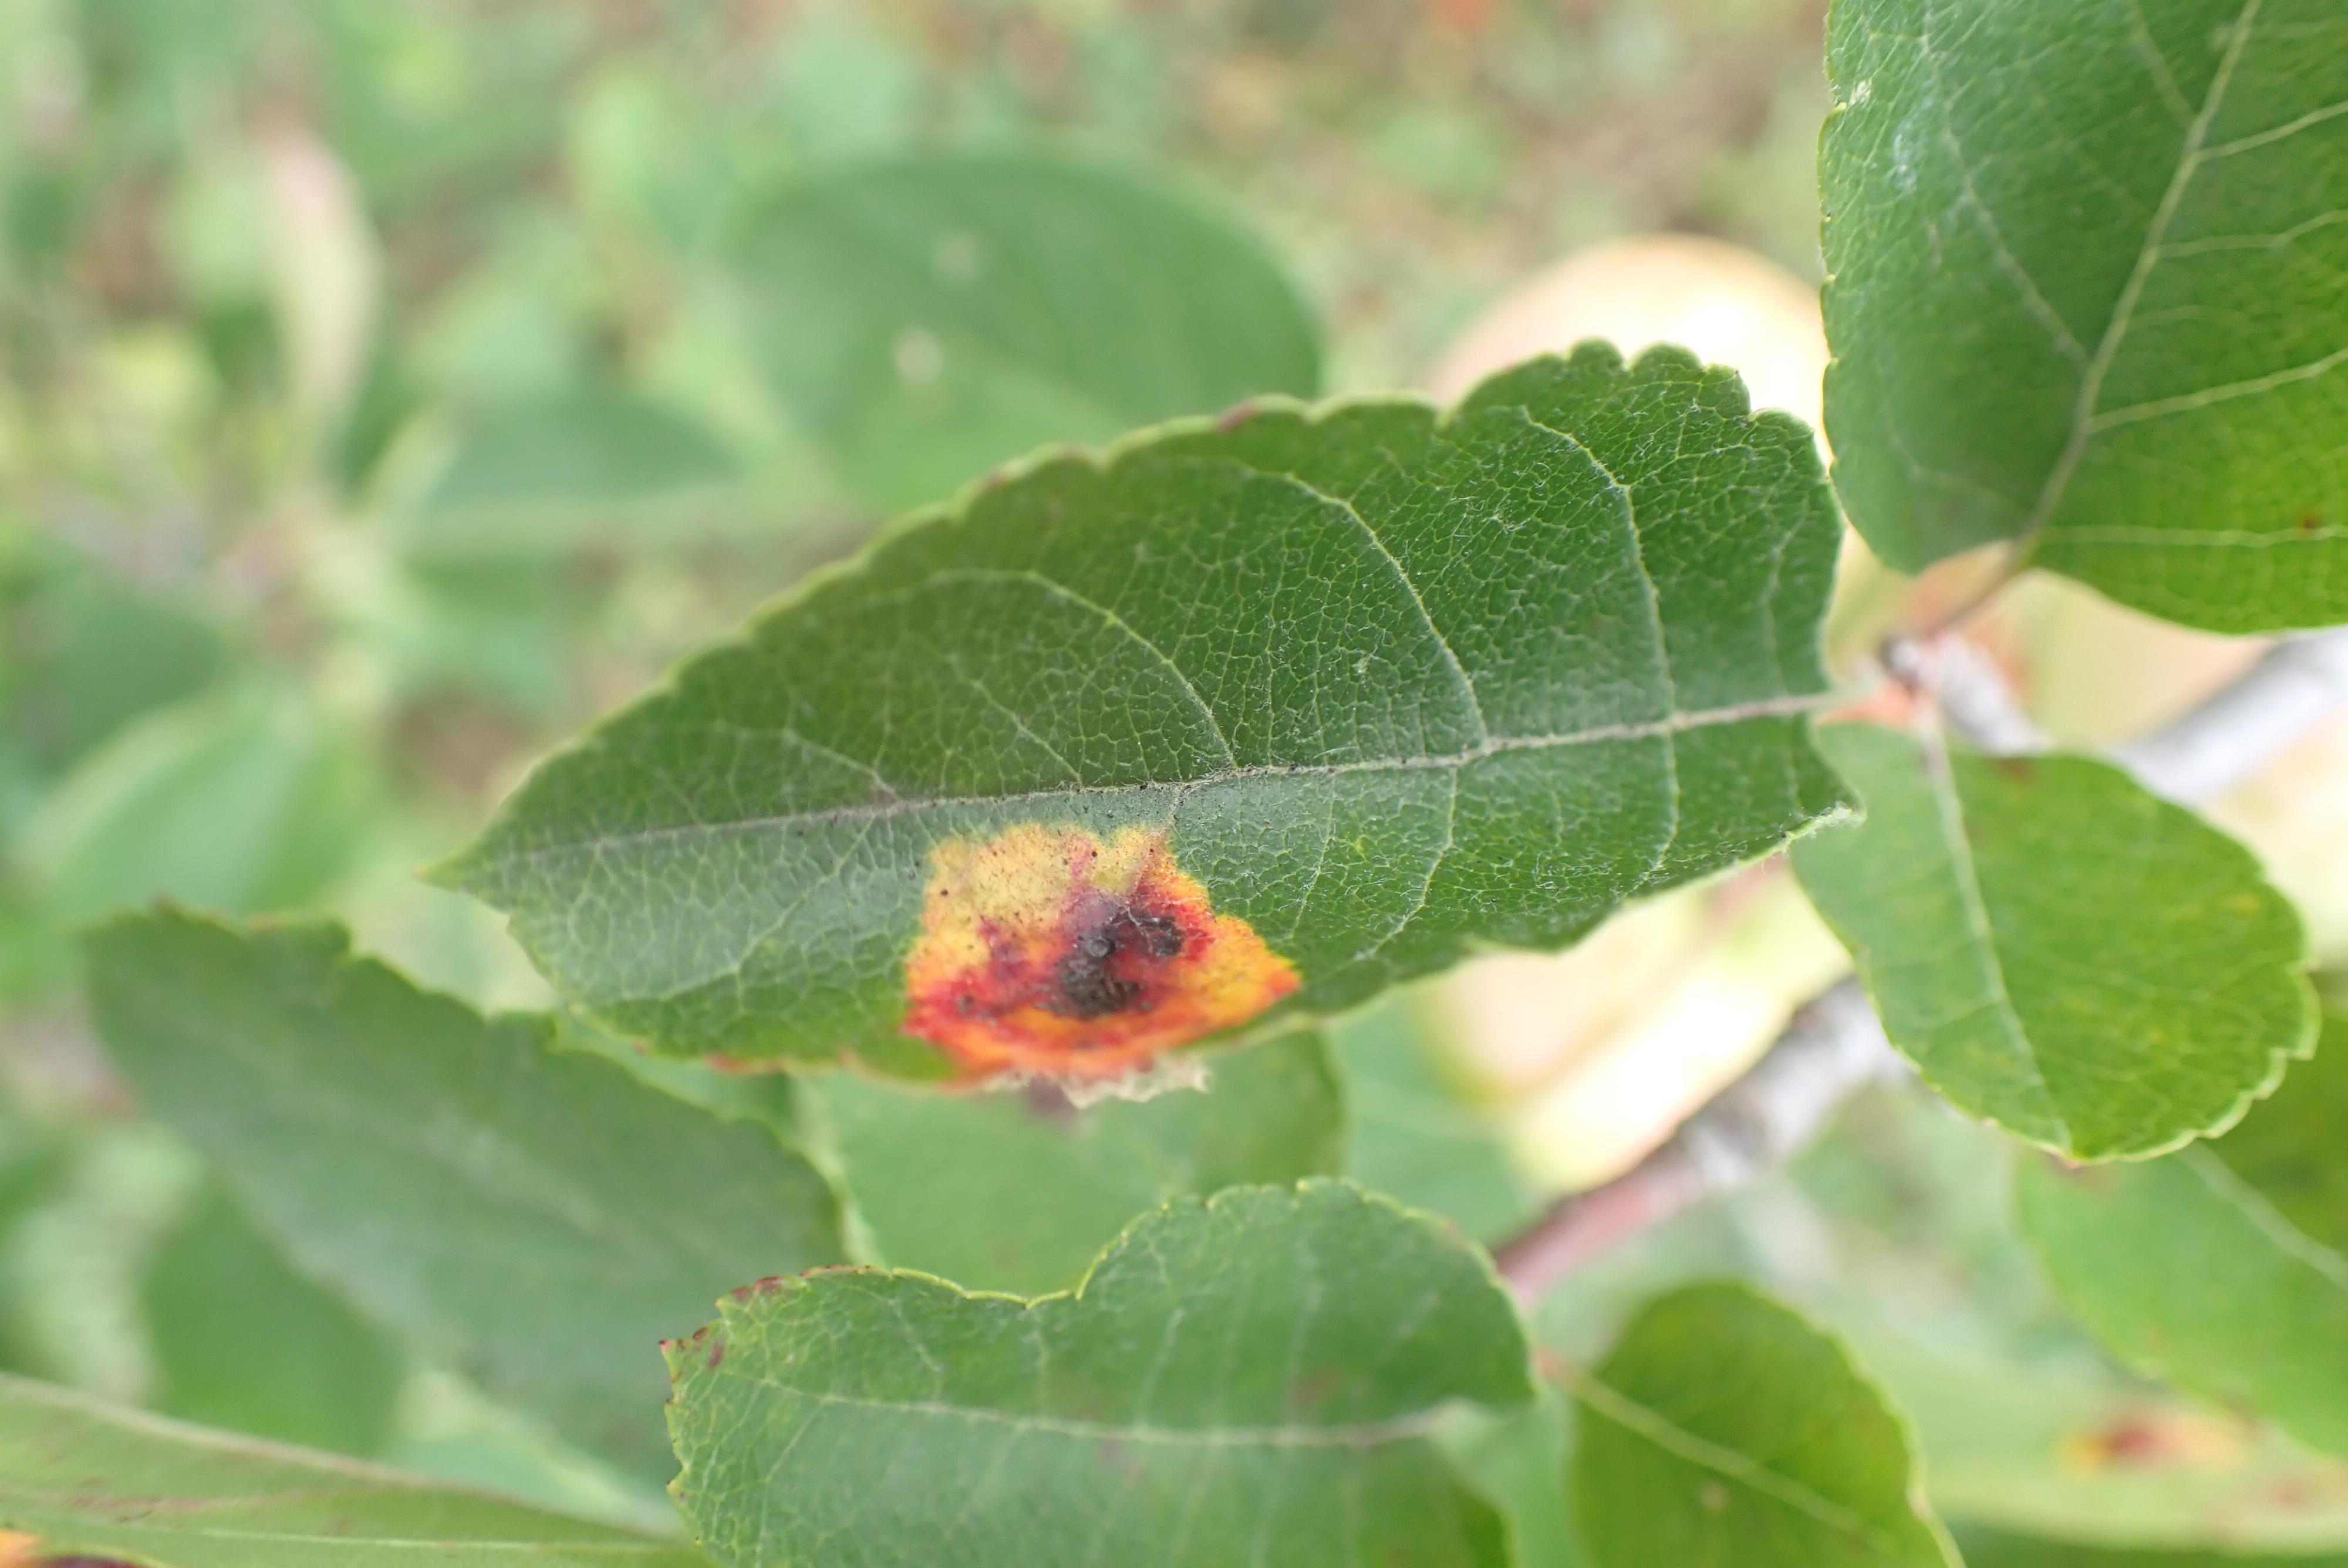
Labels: rust